Street clock

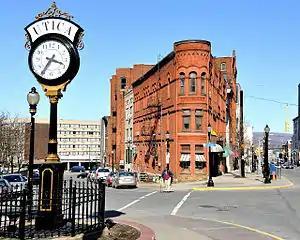
Street clock in Utica, New York, USA

A street clock or post clock is a clock mounted on top of a post typically installed in a streetscape or other urban or park setting.